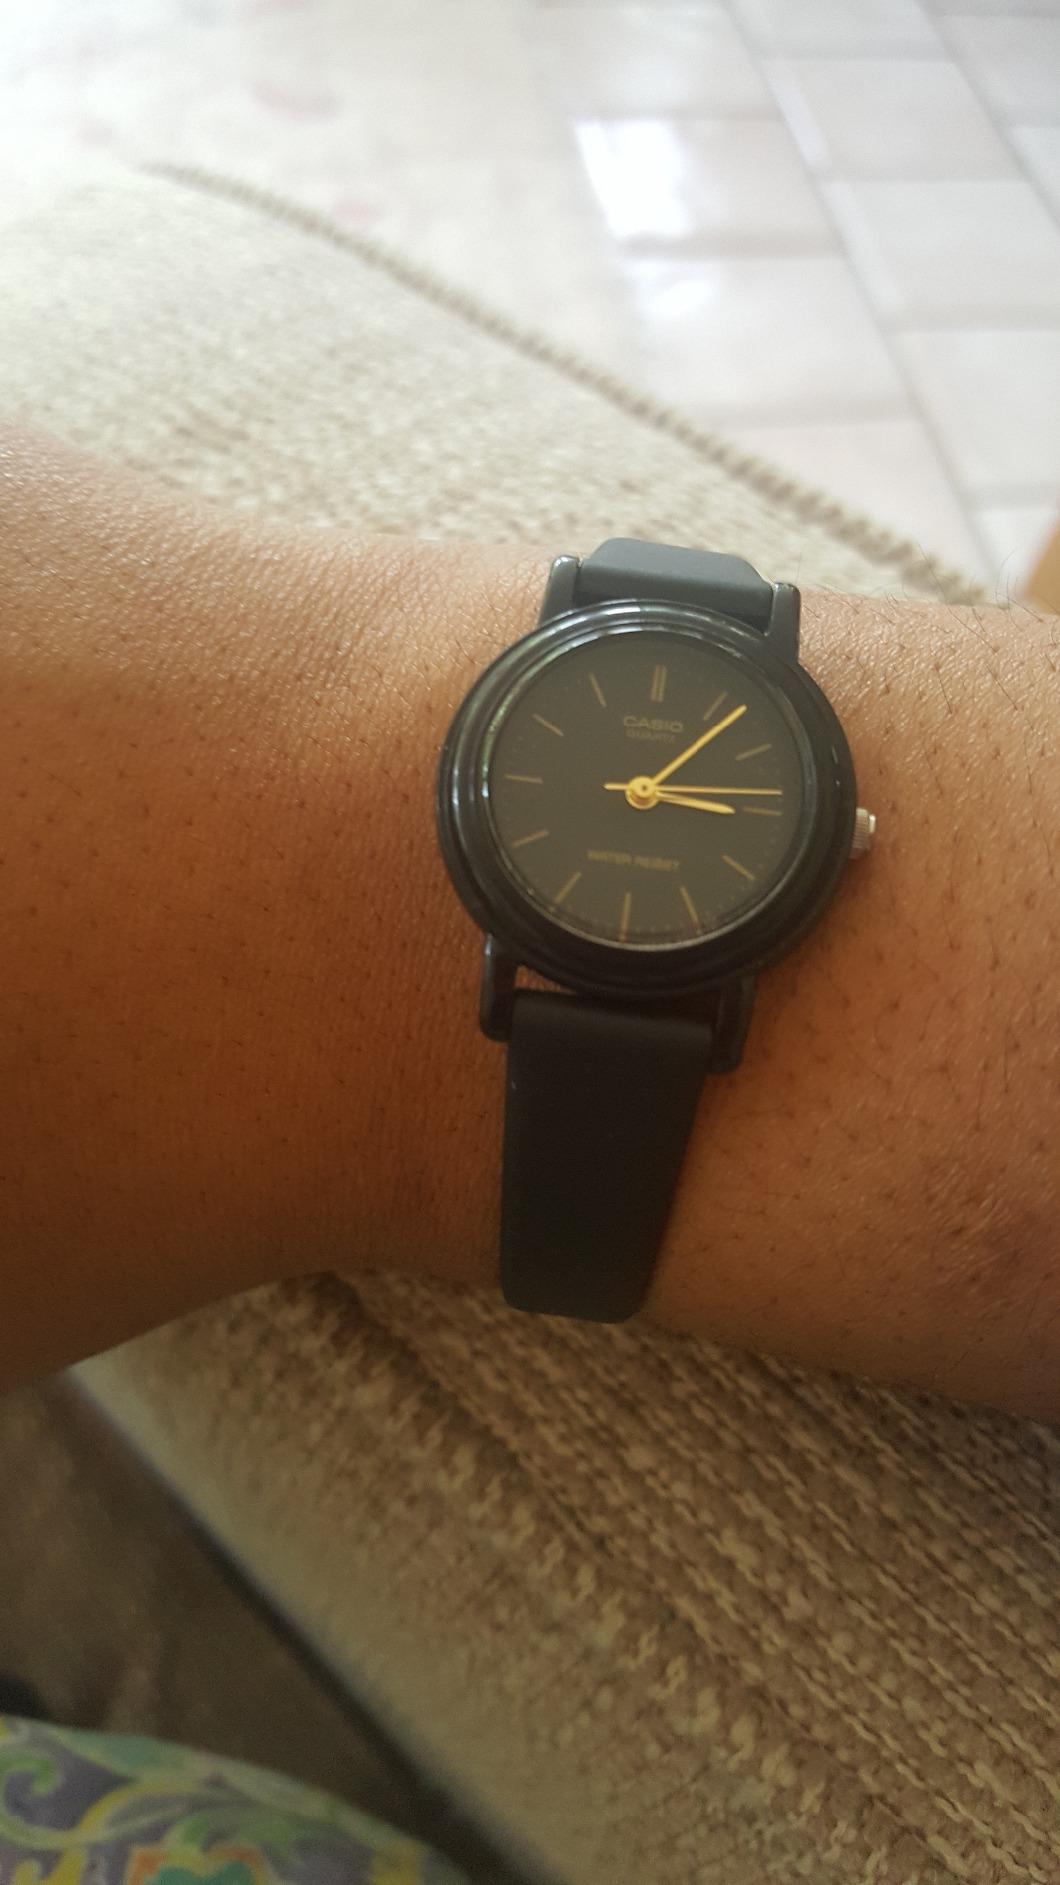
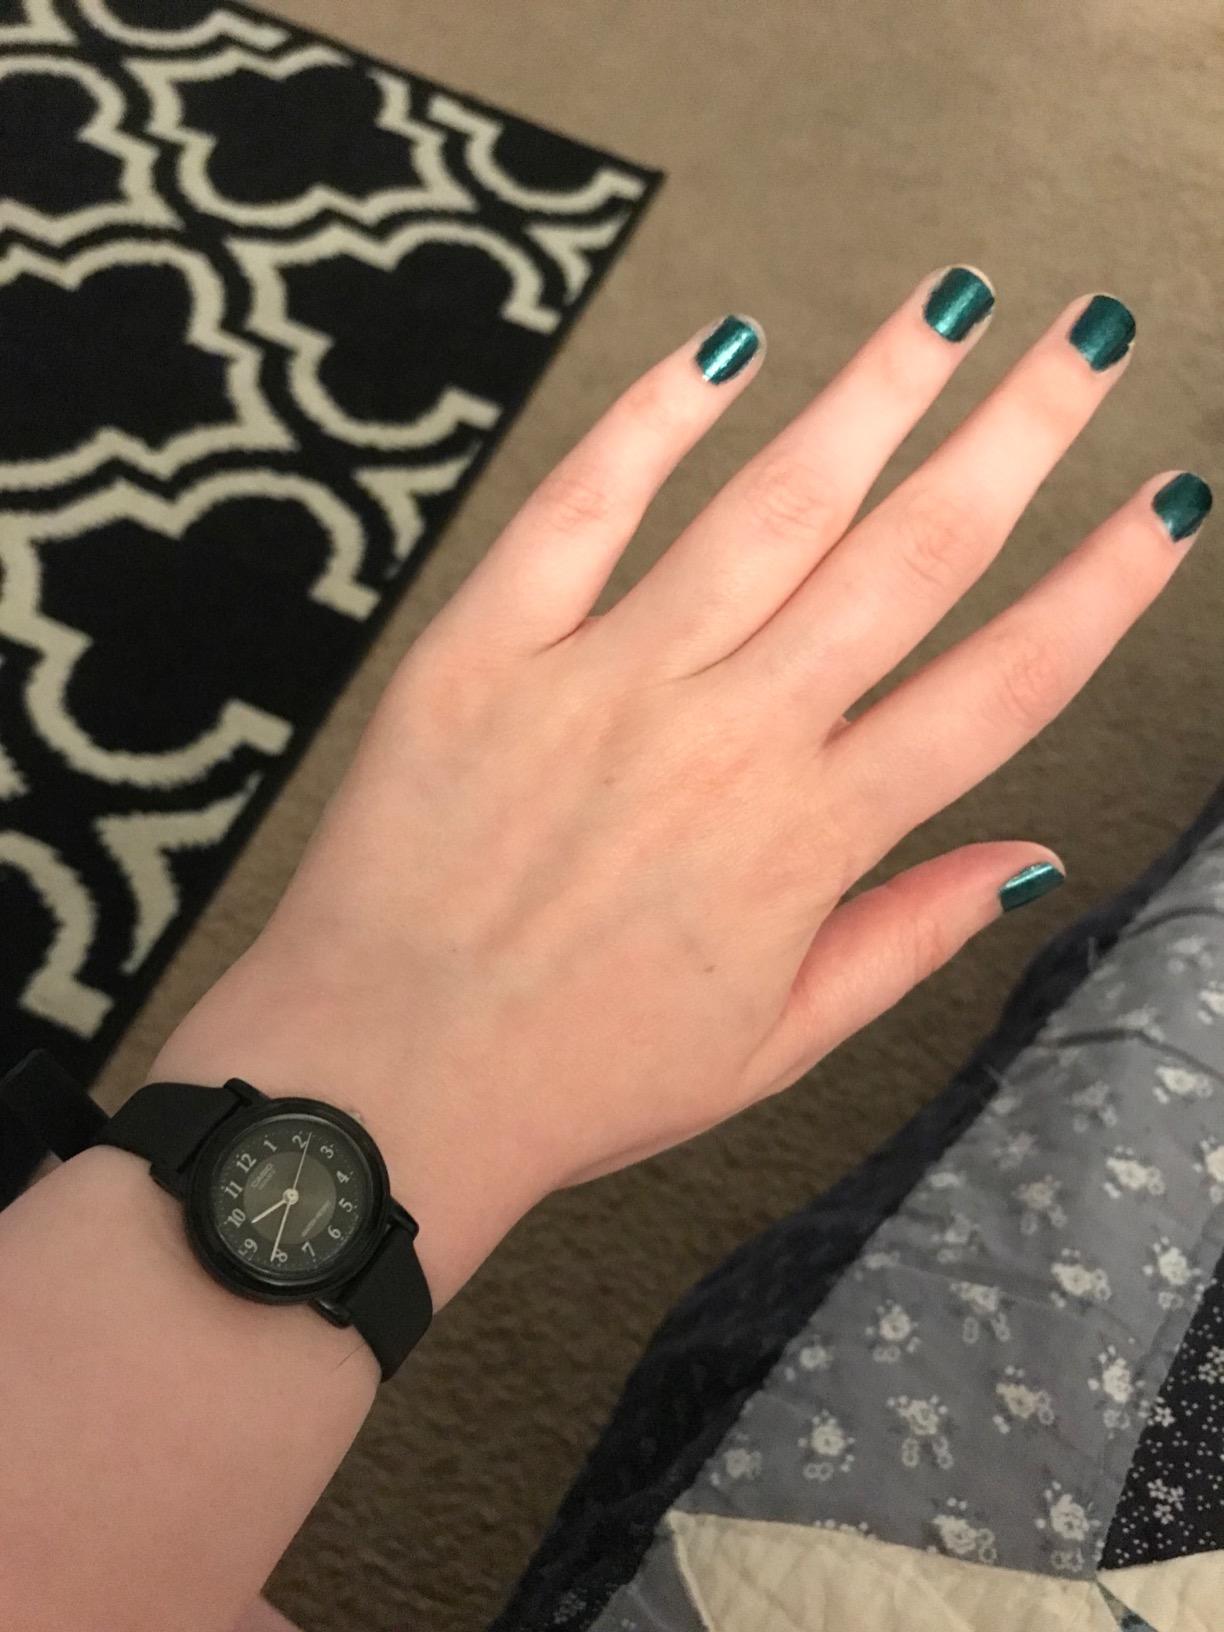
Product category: accessories_watch
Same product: no